Cat

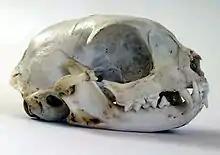
Cat skull

The cat skull is unusual among mammals in having very large eye sockets and a powerful specialized jaw. Two long canine teeth for killing and tearing prey, can stab between two of the prey's vertebrae and sever its spinal cord, causing paralysis and death. Compared to other felines, domestic cats have narrowly spaced canine teeth relative to the size of their jaw, which is an adaptation to their preferred prey of small rodents, which have small vertebrae.